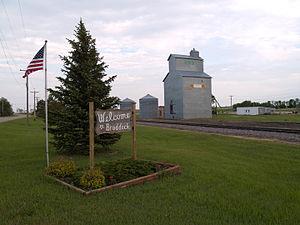
Braddock est une ville située dans le comté d'Emmons, dans l’État du Dakota du Nord, aux États-Unis. Lors du recensement de 2010, sa population s’élevait à 21 habitants.